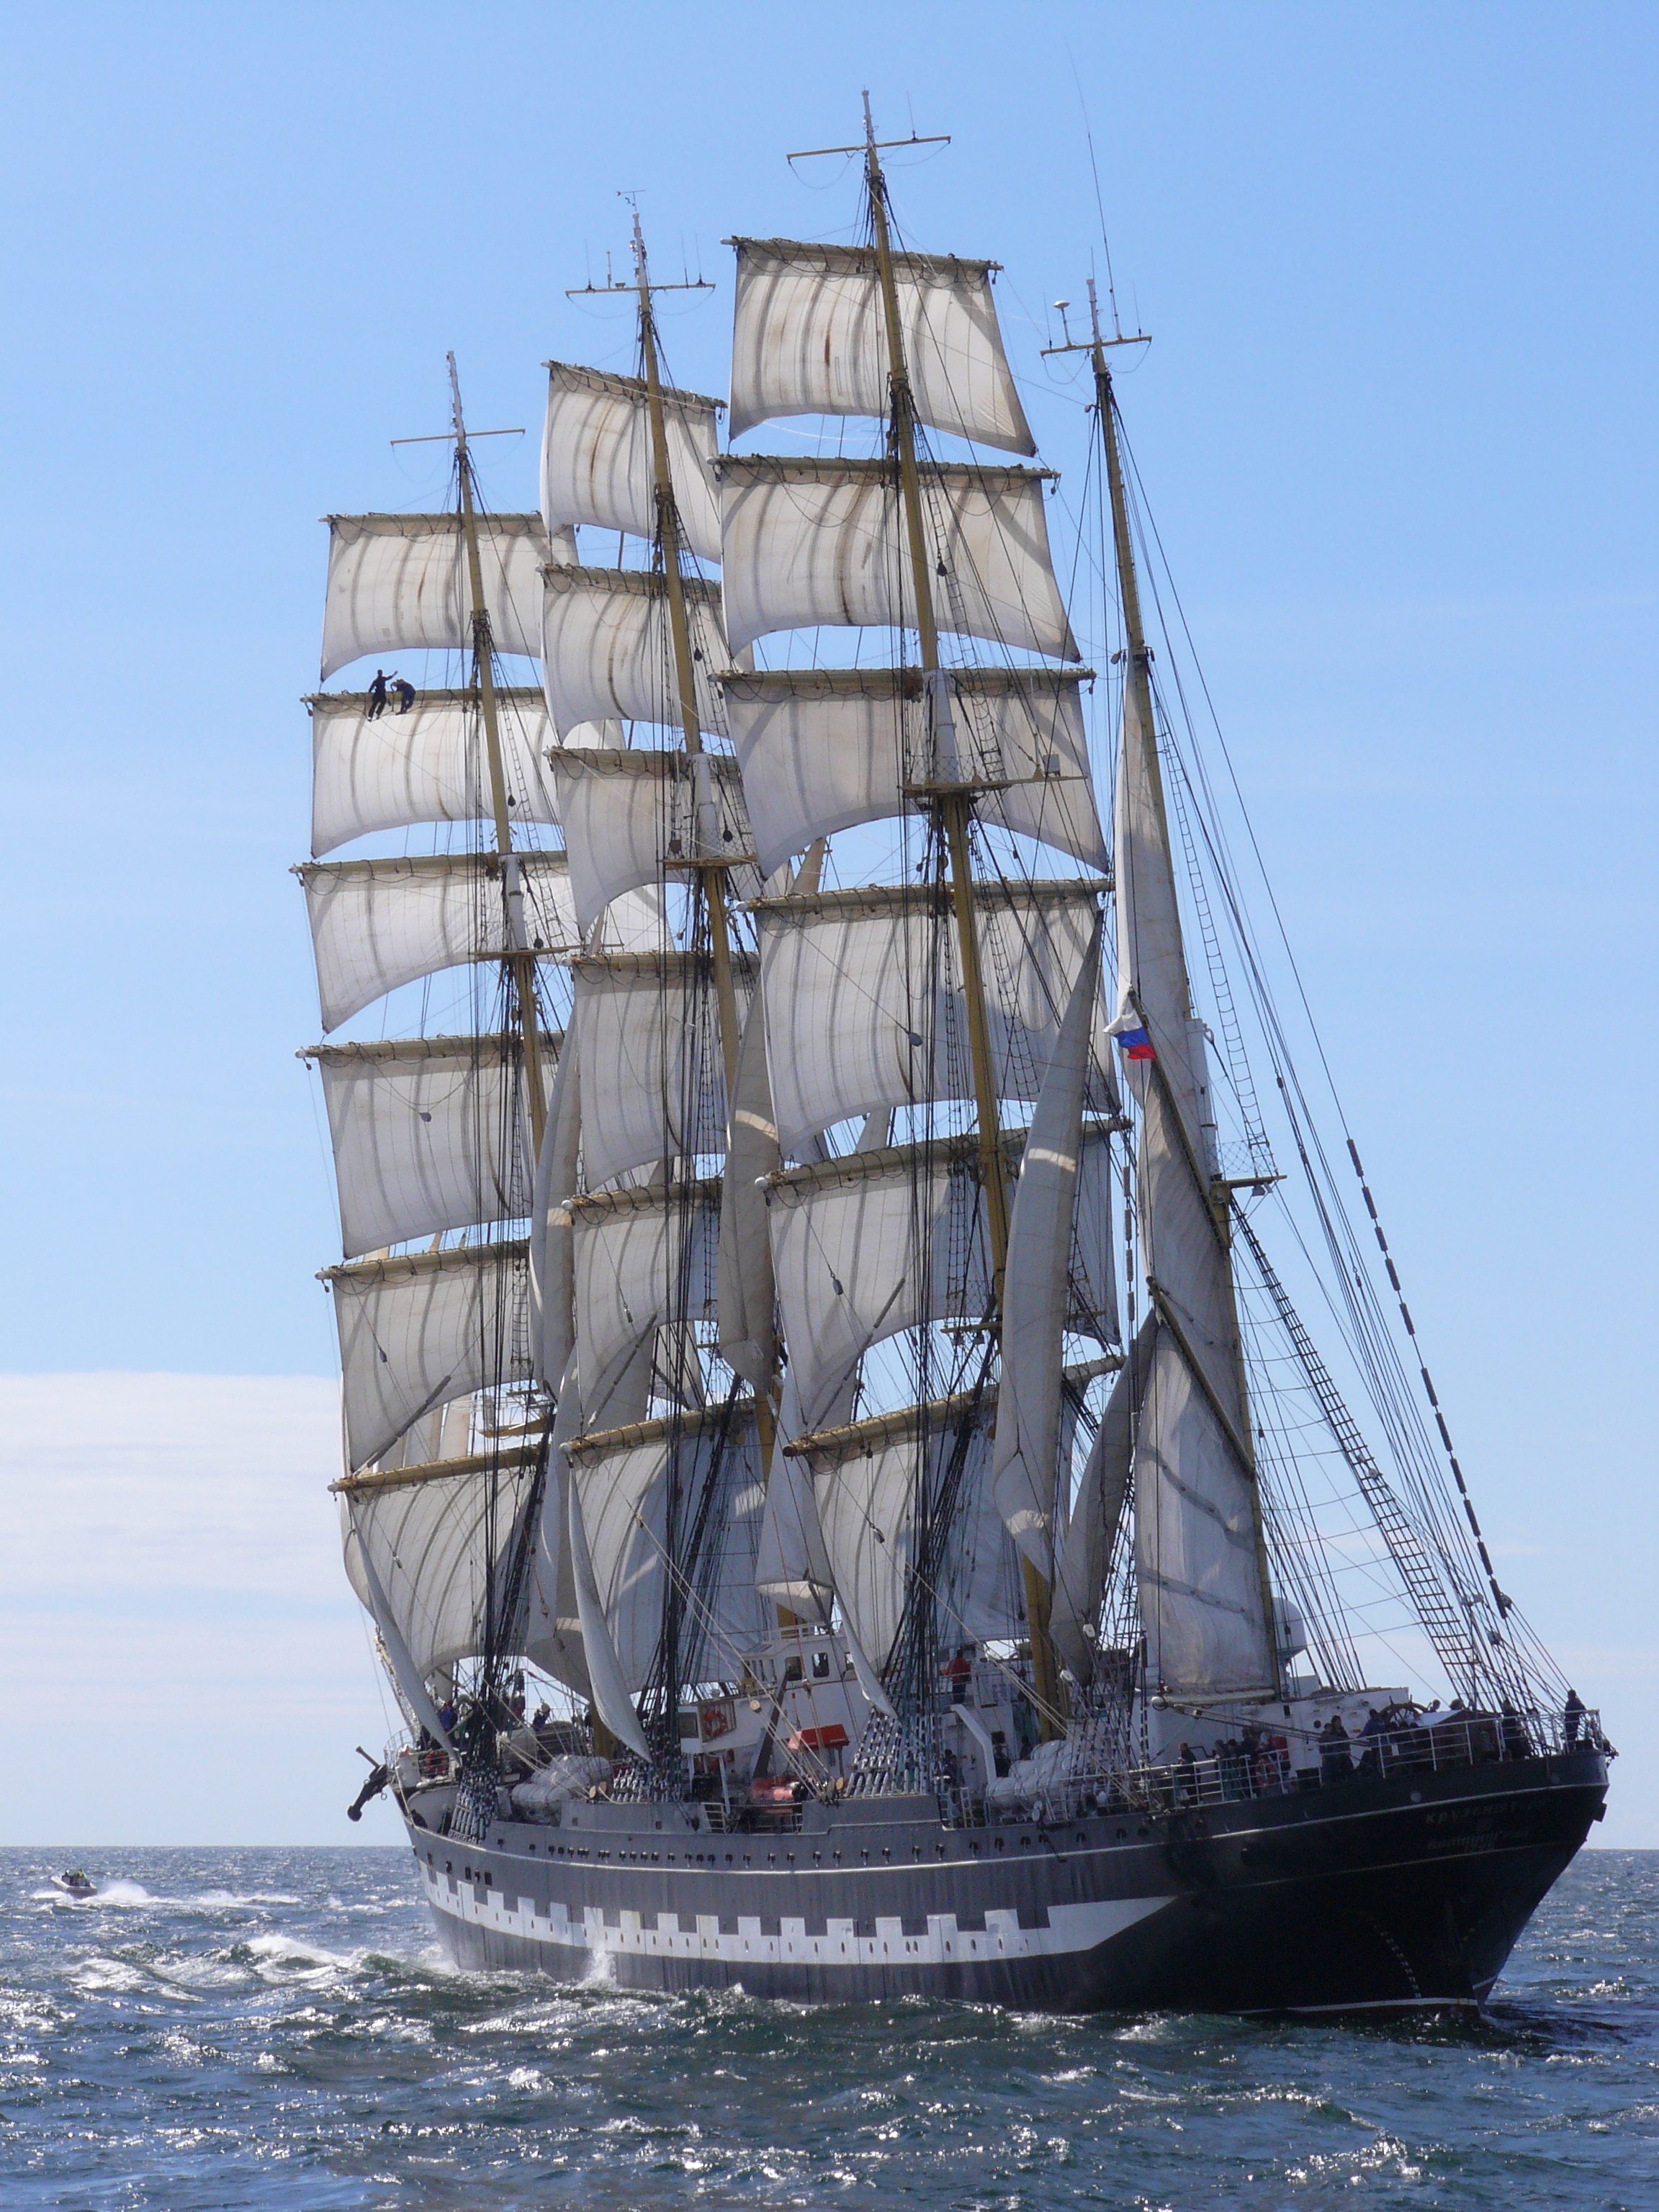
sea, water, ocean, ship, vessel, vehicle, mast, sailing, rigging, cruise, nautical, sail, tall, clipper, maritime, watercraft, schooner, windjammer, barque, frigate, brig, sailing ship, cutter, flagship, galeas, training ship, tall ship, galleon, full rigged ship, ship of the line, caravel, brigantine, lugger, fluyt, barquentine, carrack, manila galleon, sloop of war, east indiaman, kruzenshtern